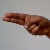
The image shows a hand gesture representing the letter 'H' in Indian Sign Language.